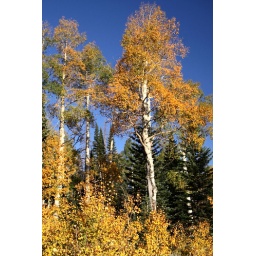
single aspen against blue sky